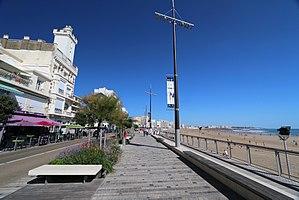
Promenade de l'Amiral Lafargue, Sables d'Olonne